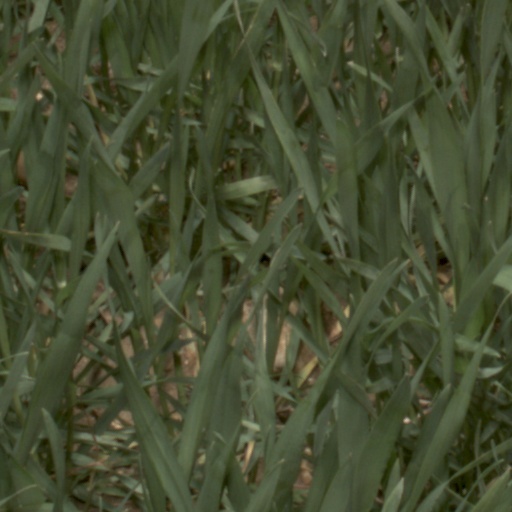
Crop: wheat